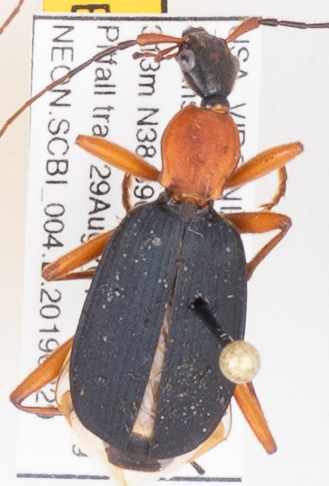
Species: Galerita bicolor
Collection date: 2019-08-29
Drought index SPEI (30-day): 0.074
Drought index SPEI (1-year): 1.69
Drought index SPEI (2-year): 2.09